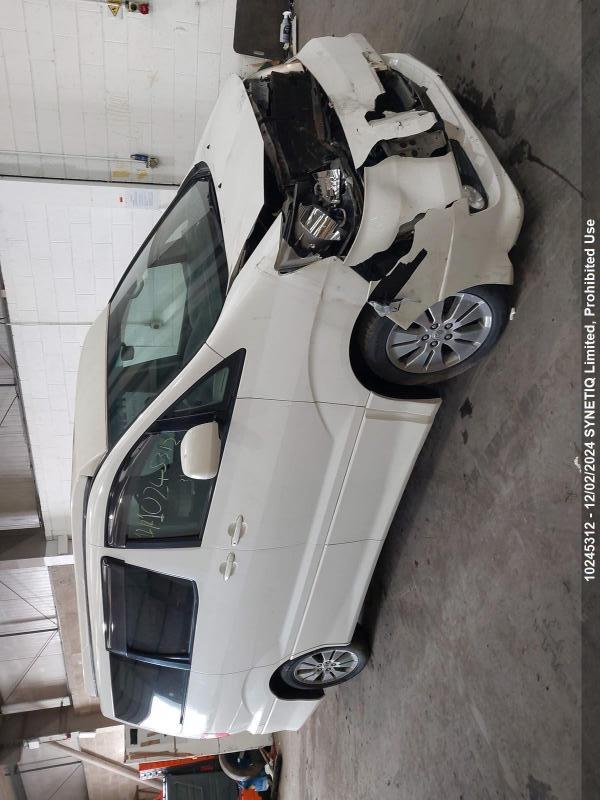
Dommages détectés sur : pare-choc avant, feu avant droit, feu avant gauche, capot, aile avant droite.
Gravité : majeur